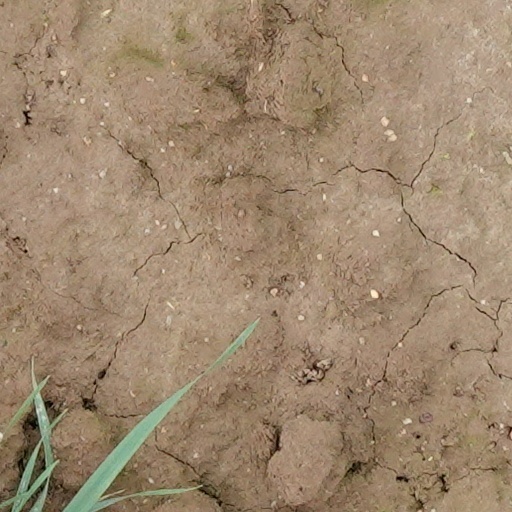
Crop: wheat